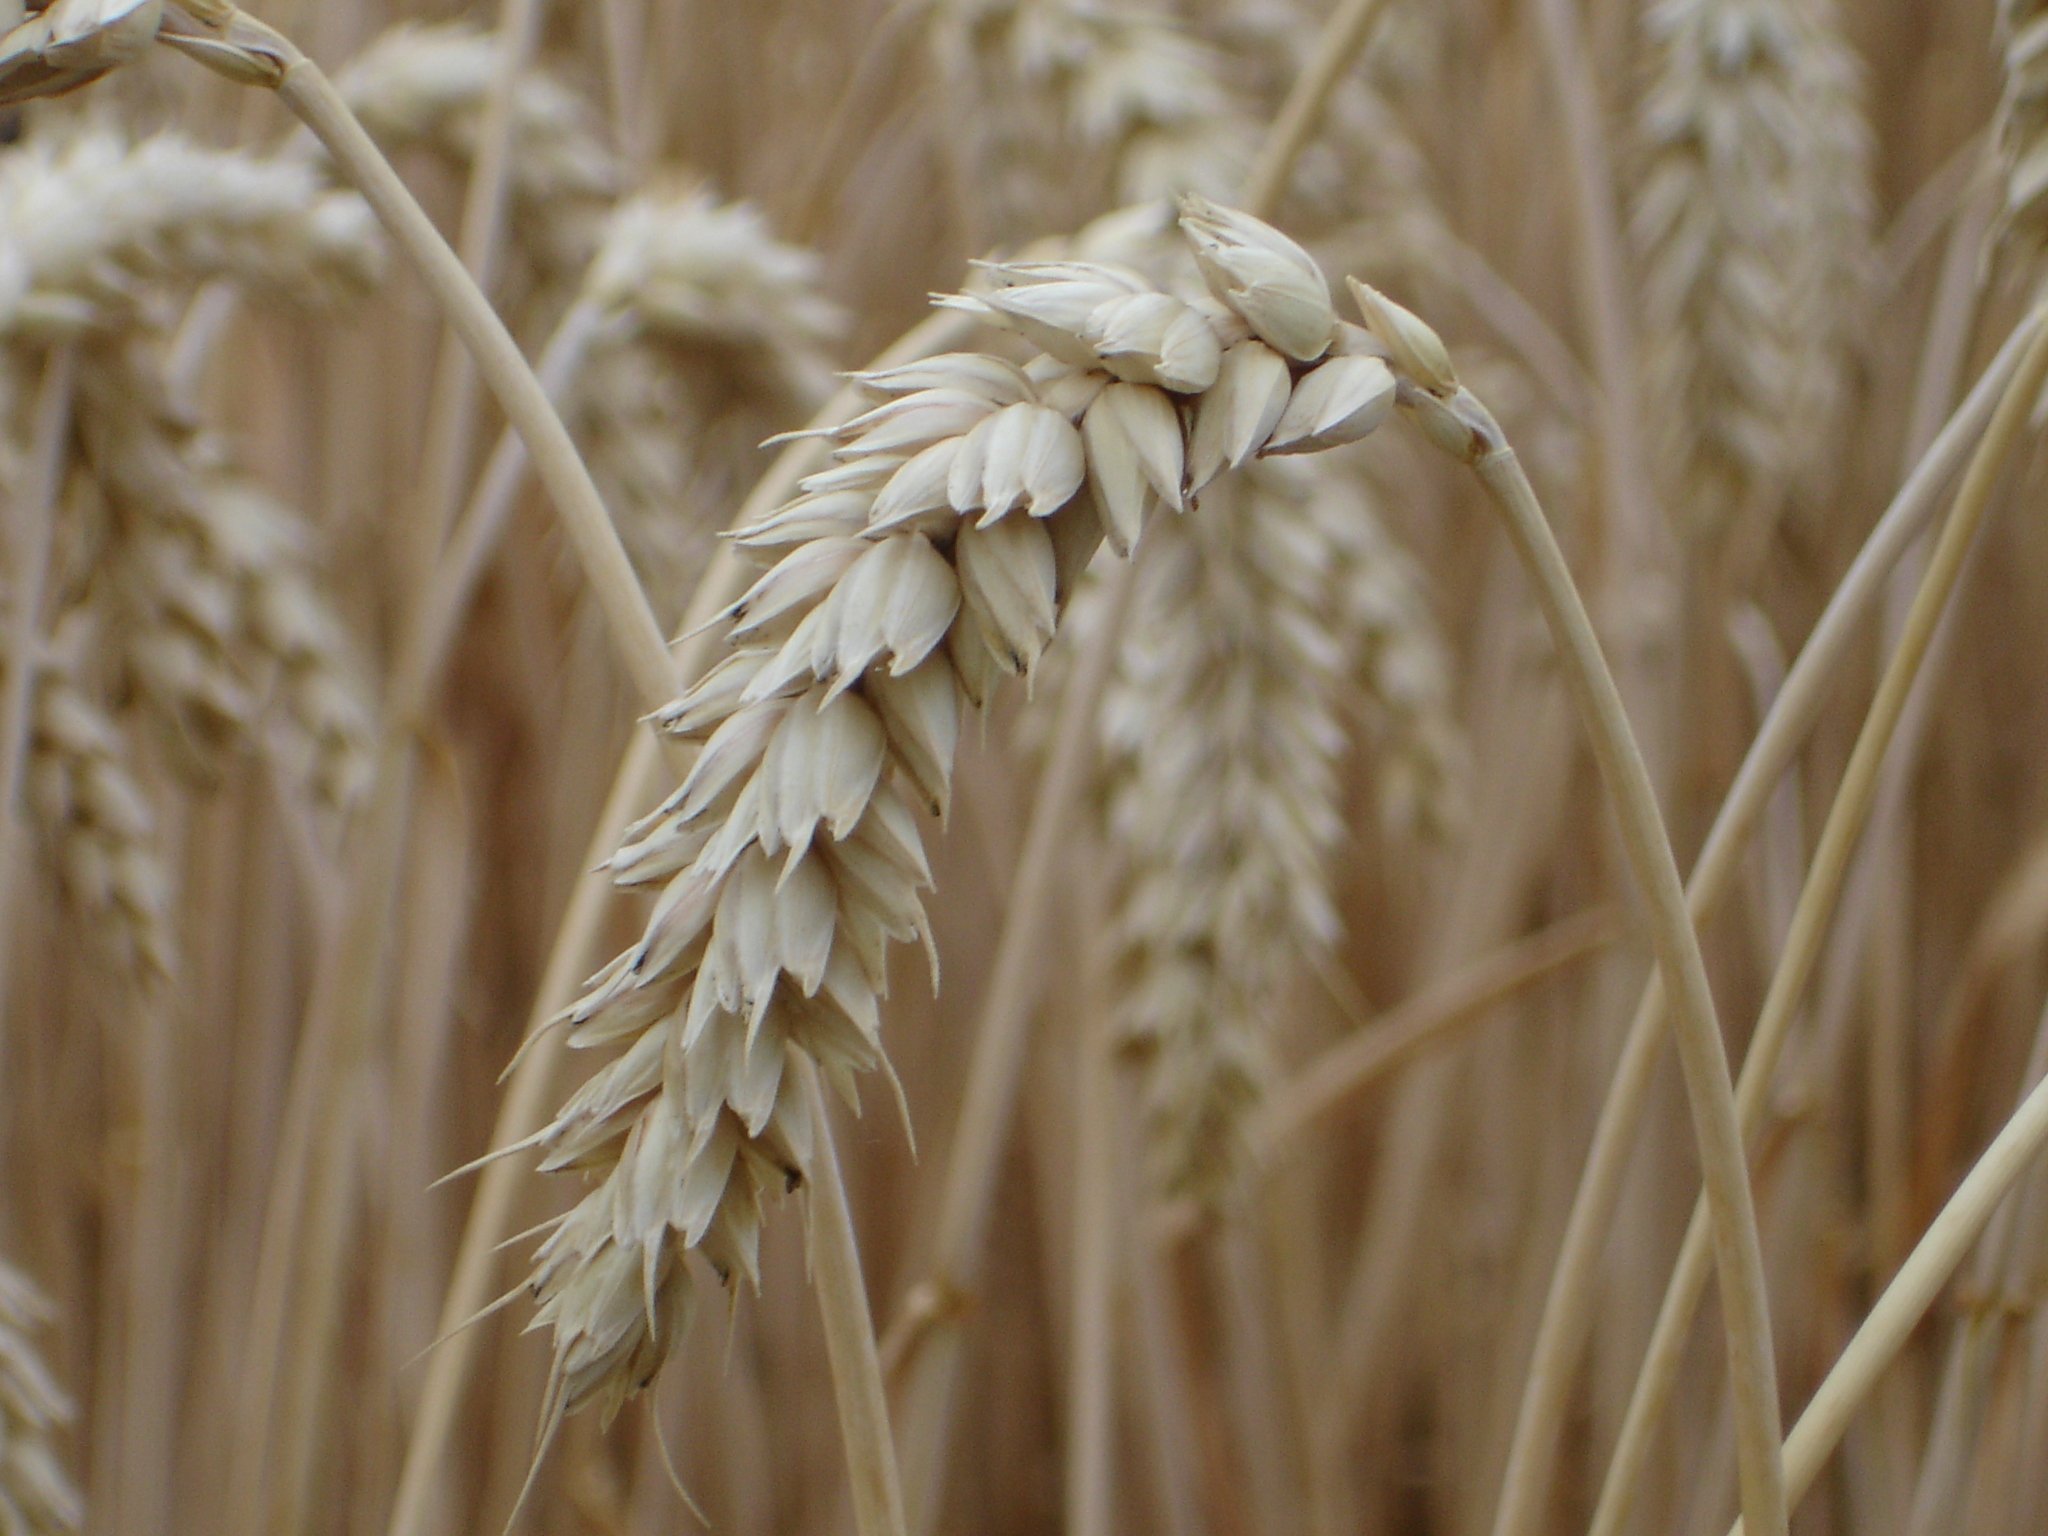
grass, branch, plant, field, barley, wheat, grain, flower, food, ear, eat, wheat field, close up, rye, cereals, macro photography, arable, flowering plant, commodity, emmer, hordeum, grass family, plant stem, land plant, food grain, einkorn wheat